Ukrainian Ground Forces

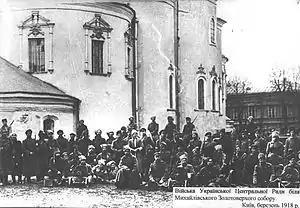
Ukrainian People's Army soldiers in front of St. Michael's Golden-Domed Monastery in Kyiv, 1918

The Ukrainian Ground Forces traces its ancestry to the Ukrainian People's Army and the Ukrainian Galician Army of 1917–21. It fought in the Ukrainian War of Independence (the Ukrainian-Soviet War), the Southern Front of the Russian Civil War, the Polish–Ukrainian War, and the Polish–Soviet War.